Peterburgian Vedism

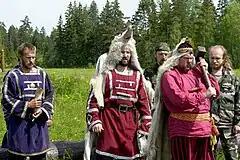
Russian priests of the organisation of Peterburgian Vedism. The founder of the organisation Vladimir Golyakov (1968–2021) is the one holding the hammer.

Viktor Bezverkhy borrowed the term "Vedism"—itself already used in the academia to refer to the historical Vedic religion based on the Indian Vedas—from Yury Mirolyubov and his interpretation of the "Book of Veles", aligning with that tradition of thought which identified Slavic religion with ancient Vedic religion, studied linguistic and conceptual Indian-Slavic parallels, and speculated about what the original "Vedic Russian" or "Vedrussian" religion was like. According to the Peterburgian Vedists, the word "Vedism" comes from the verb "to know"—a semantic root which Slavic languages share with Indian Sanskrit language —, and it expresses the difference between sight or knowledge of spiritual truth and dogmatic "believing", the latter being typical of non-Vedic doctrines. According to one of the leaders of the Peterburgian Vedic movement, Roman Perin, "Rodnovery" defines the practised religion, while "Vedism" defines the philosophy at its core.